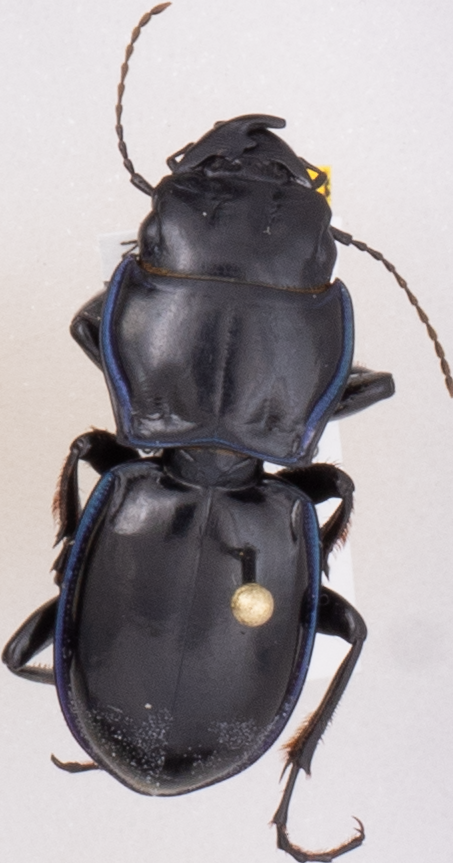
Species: Pasimachus elongatus
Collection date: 2018-07-26
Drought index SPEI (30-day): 0.188
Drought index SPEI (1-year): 0.248
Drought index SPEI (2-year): -0.362